Europium

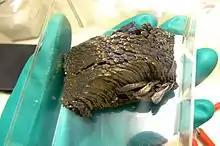
About 300 g of dendritic sublimated 99.998% pure europium handled in a glove box

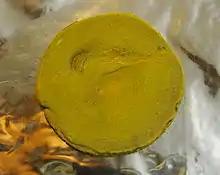
Oxidized europium, coated with yellow europium(II) carbonate

Europium is a ductile metal with a hardness similar to that of lead. It crystallizes in a body-centered cubic lattice. Some properties of europium are strongly influenced by its half-filled electron shell. Europium has the second lowest melting point and the lowest density of all lanthanides.